Ricasso

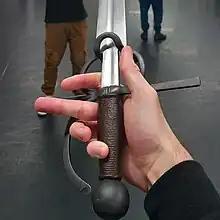
An enclosed ricasso protected by an extended guard is demonstrated on a modern side-sword, providing cover for the index finger

Some of the best-known historic examples of ricassos are on large European swords used with two hands. When used aggressively with adequate space to build up swinging momentum, the weapon would be held at the end of the grip for the best reach and power. Some experts on historical combat believe that this technique of sustained blade swinging was used as a tactic for swordsmen to penetrate pike formations. However, once the pike line was broken, the swordsman then used the ricasso on his sword to shorten his grip, allowing the sword to be more effectively manoeuvred in the tight press within the enemy ranks as well as offering more leverage and ability to thrust. The ricassos of two-handed swords often have a second, smaller set of quillons past the ricasso, effectively creating a secondary grip. This technique is very similar to the half-sword technique, which involves gripping the sharpened midsection of the blade to turn the blade into a sort of lever weapon. It is possible even without gauntlets to hold a sharpened blade relatively safely, with proper technique.